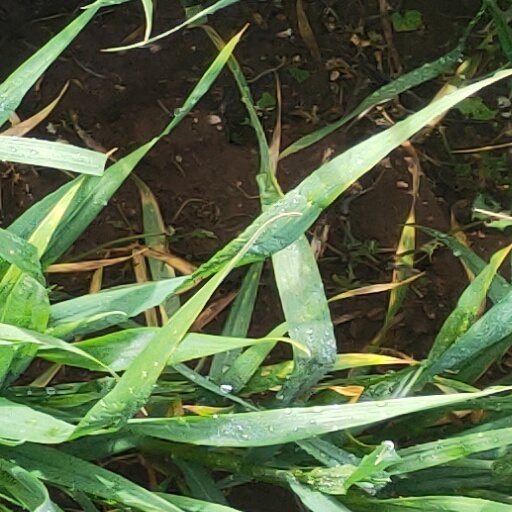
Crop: wheat